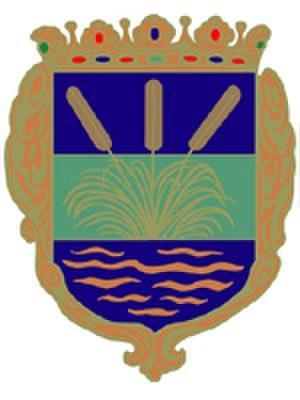
Rust est une ville du Land autrichien de Burgenland. C'est une Statutarstadt du Burgenland depuis 1681. Avec 1 800 habitants seulement, cette ville est le plus petit district d'Autriche.